Neilson Poe (American football)

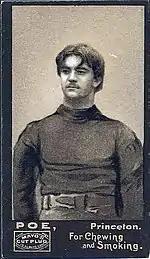
Poe displayed on a 1894 Mayo's Cut Plug American football card

Neilson "Net" Poe (October 1, 1876 – September 22, 1963) was an American college football player and coach. He played as a falfback at Princeton University 1895 and 1896, and later returned to coach at the school. He was one of the Poe brothers, six siblings who were celebrated players for the Princeton Tigers between 1882 and 1901. Neilson graduated from Princeton in 1897.